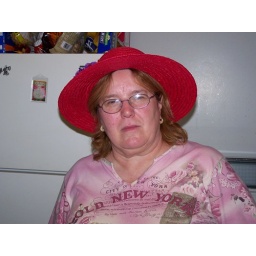
mom in red hat